Robert Reasoner Nevin

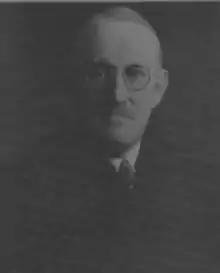

Robert Reasoner Nevin (August 2, 1875 – December 31, 1952) was a United States district judge of the United States District Court for the Southern District of Ohio.